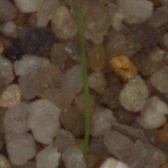
Label: loose_silkybent